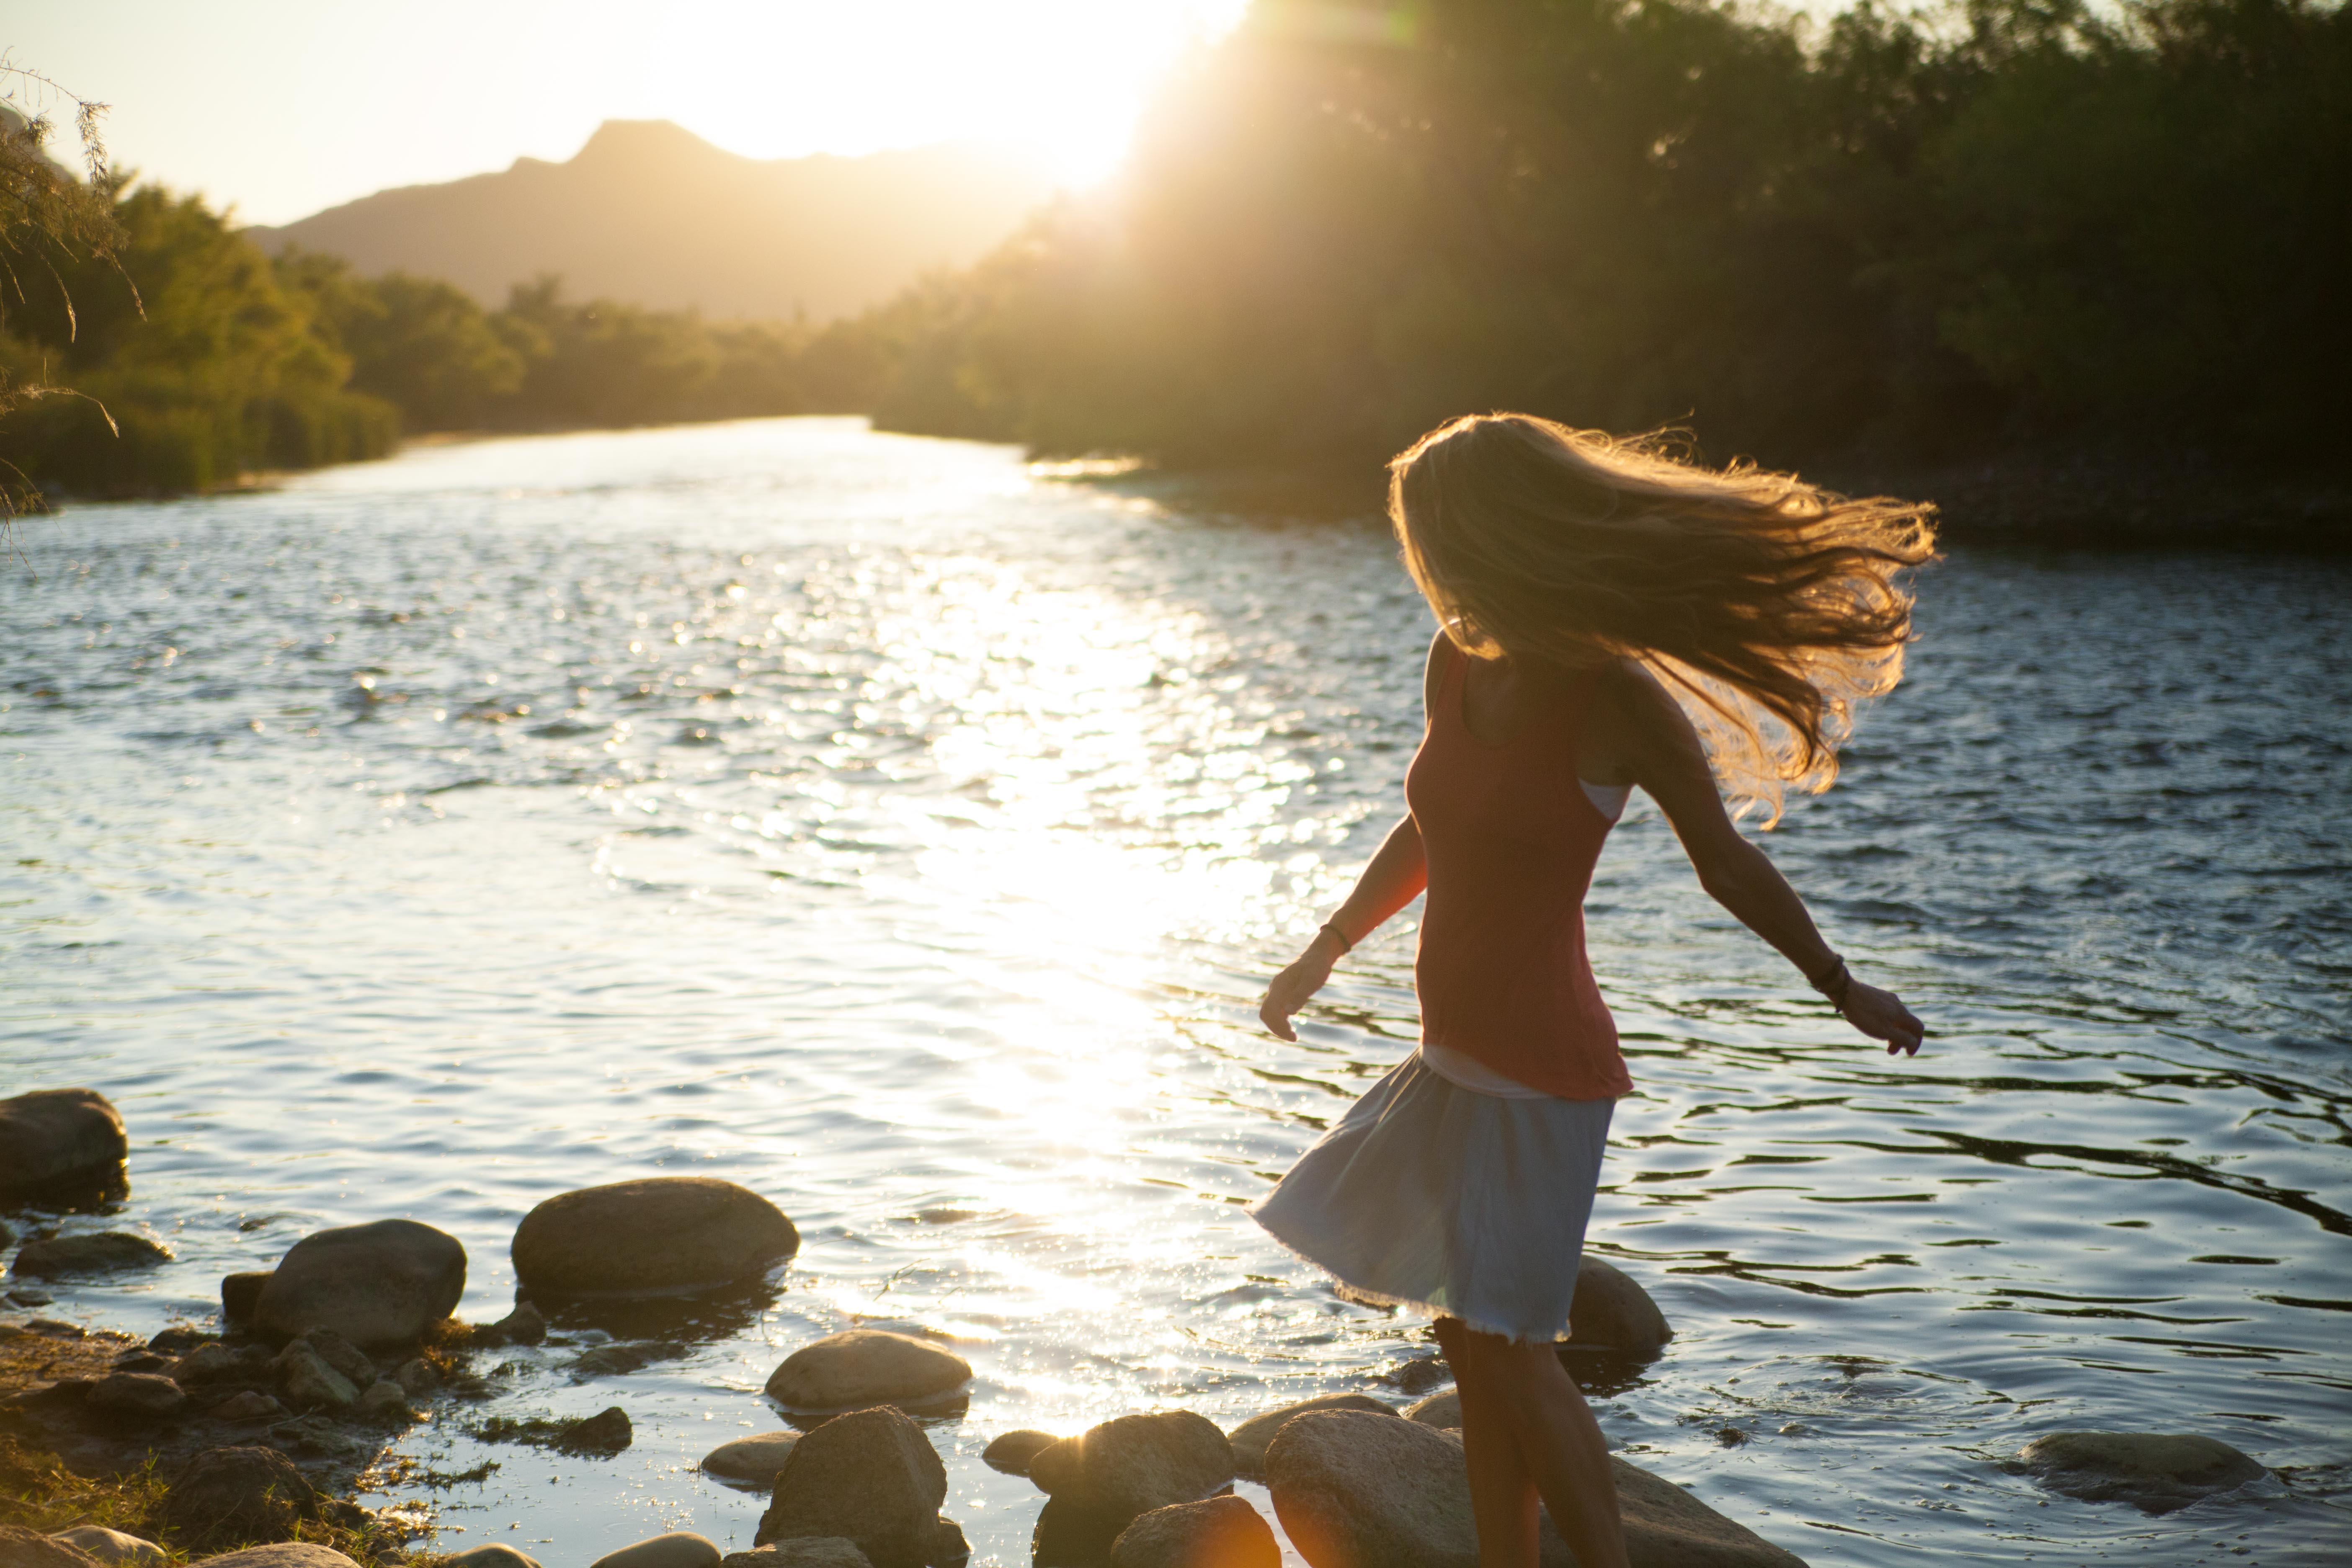
beach, landscape, sea, water, nature, sand, ocean, mountain, girl, sun, woman, hair, sunset, sunlight, morning, shore, wave, lake, river, vacation, travel, reflection, lady, leisure, season, body of water, trees, rocks, outdoors, relaxation, sunglare